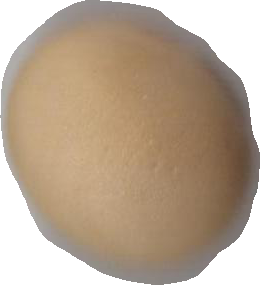
Variety: Dega